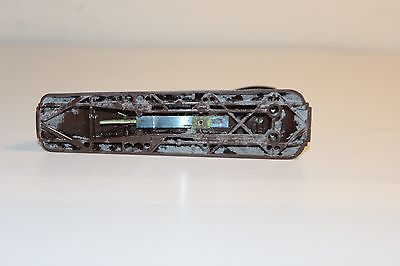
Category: stapler